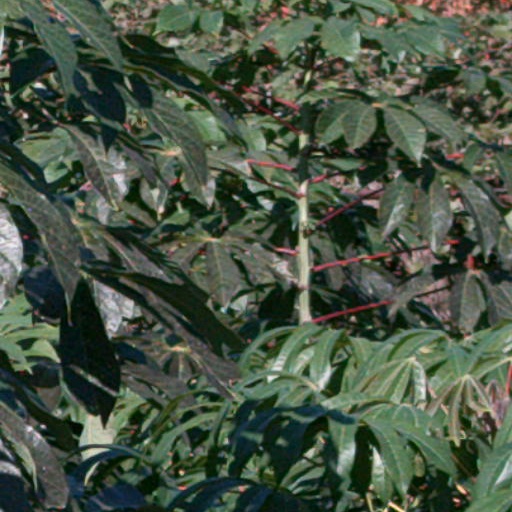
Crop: cassava